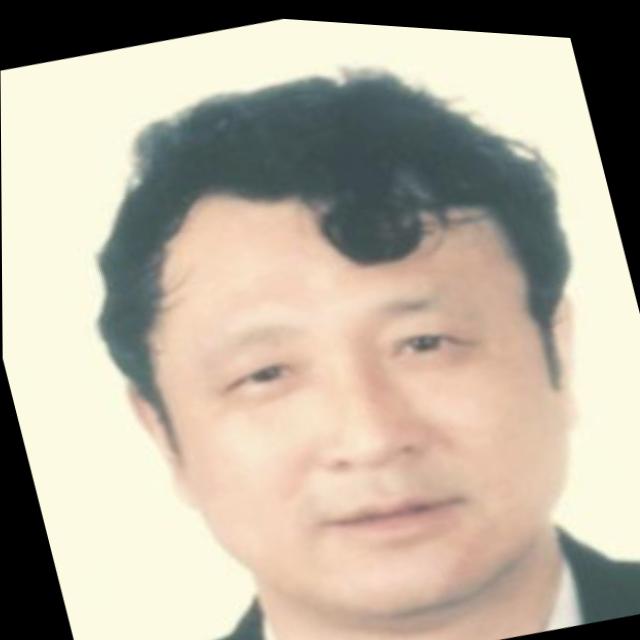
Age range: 45-64